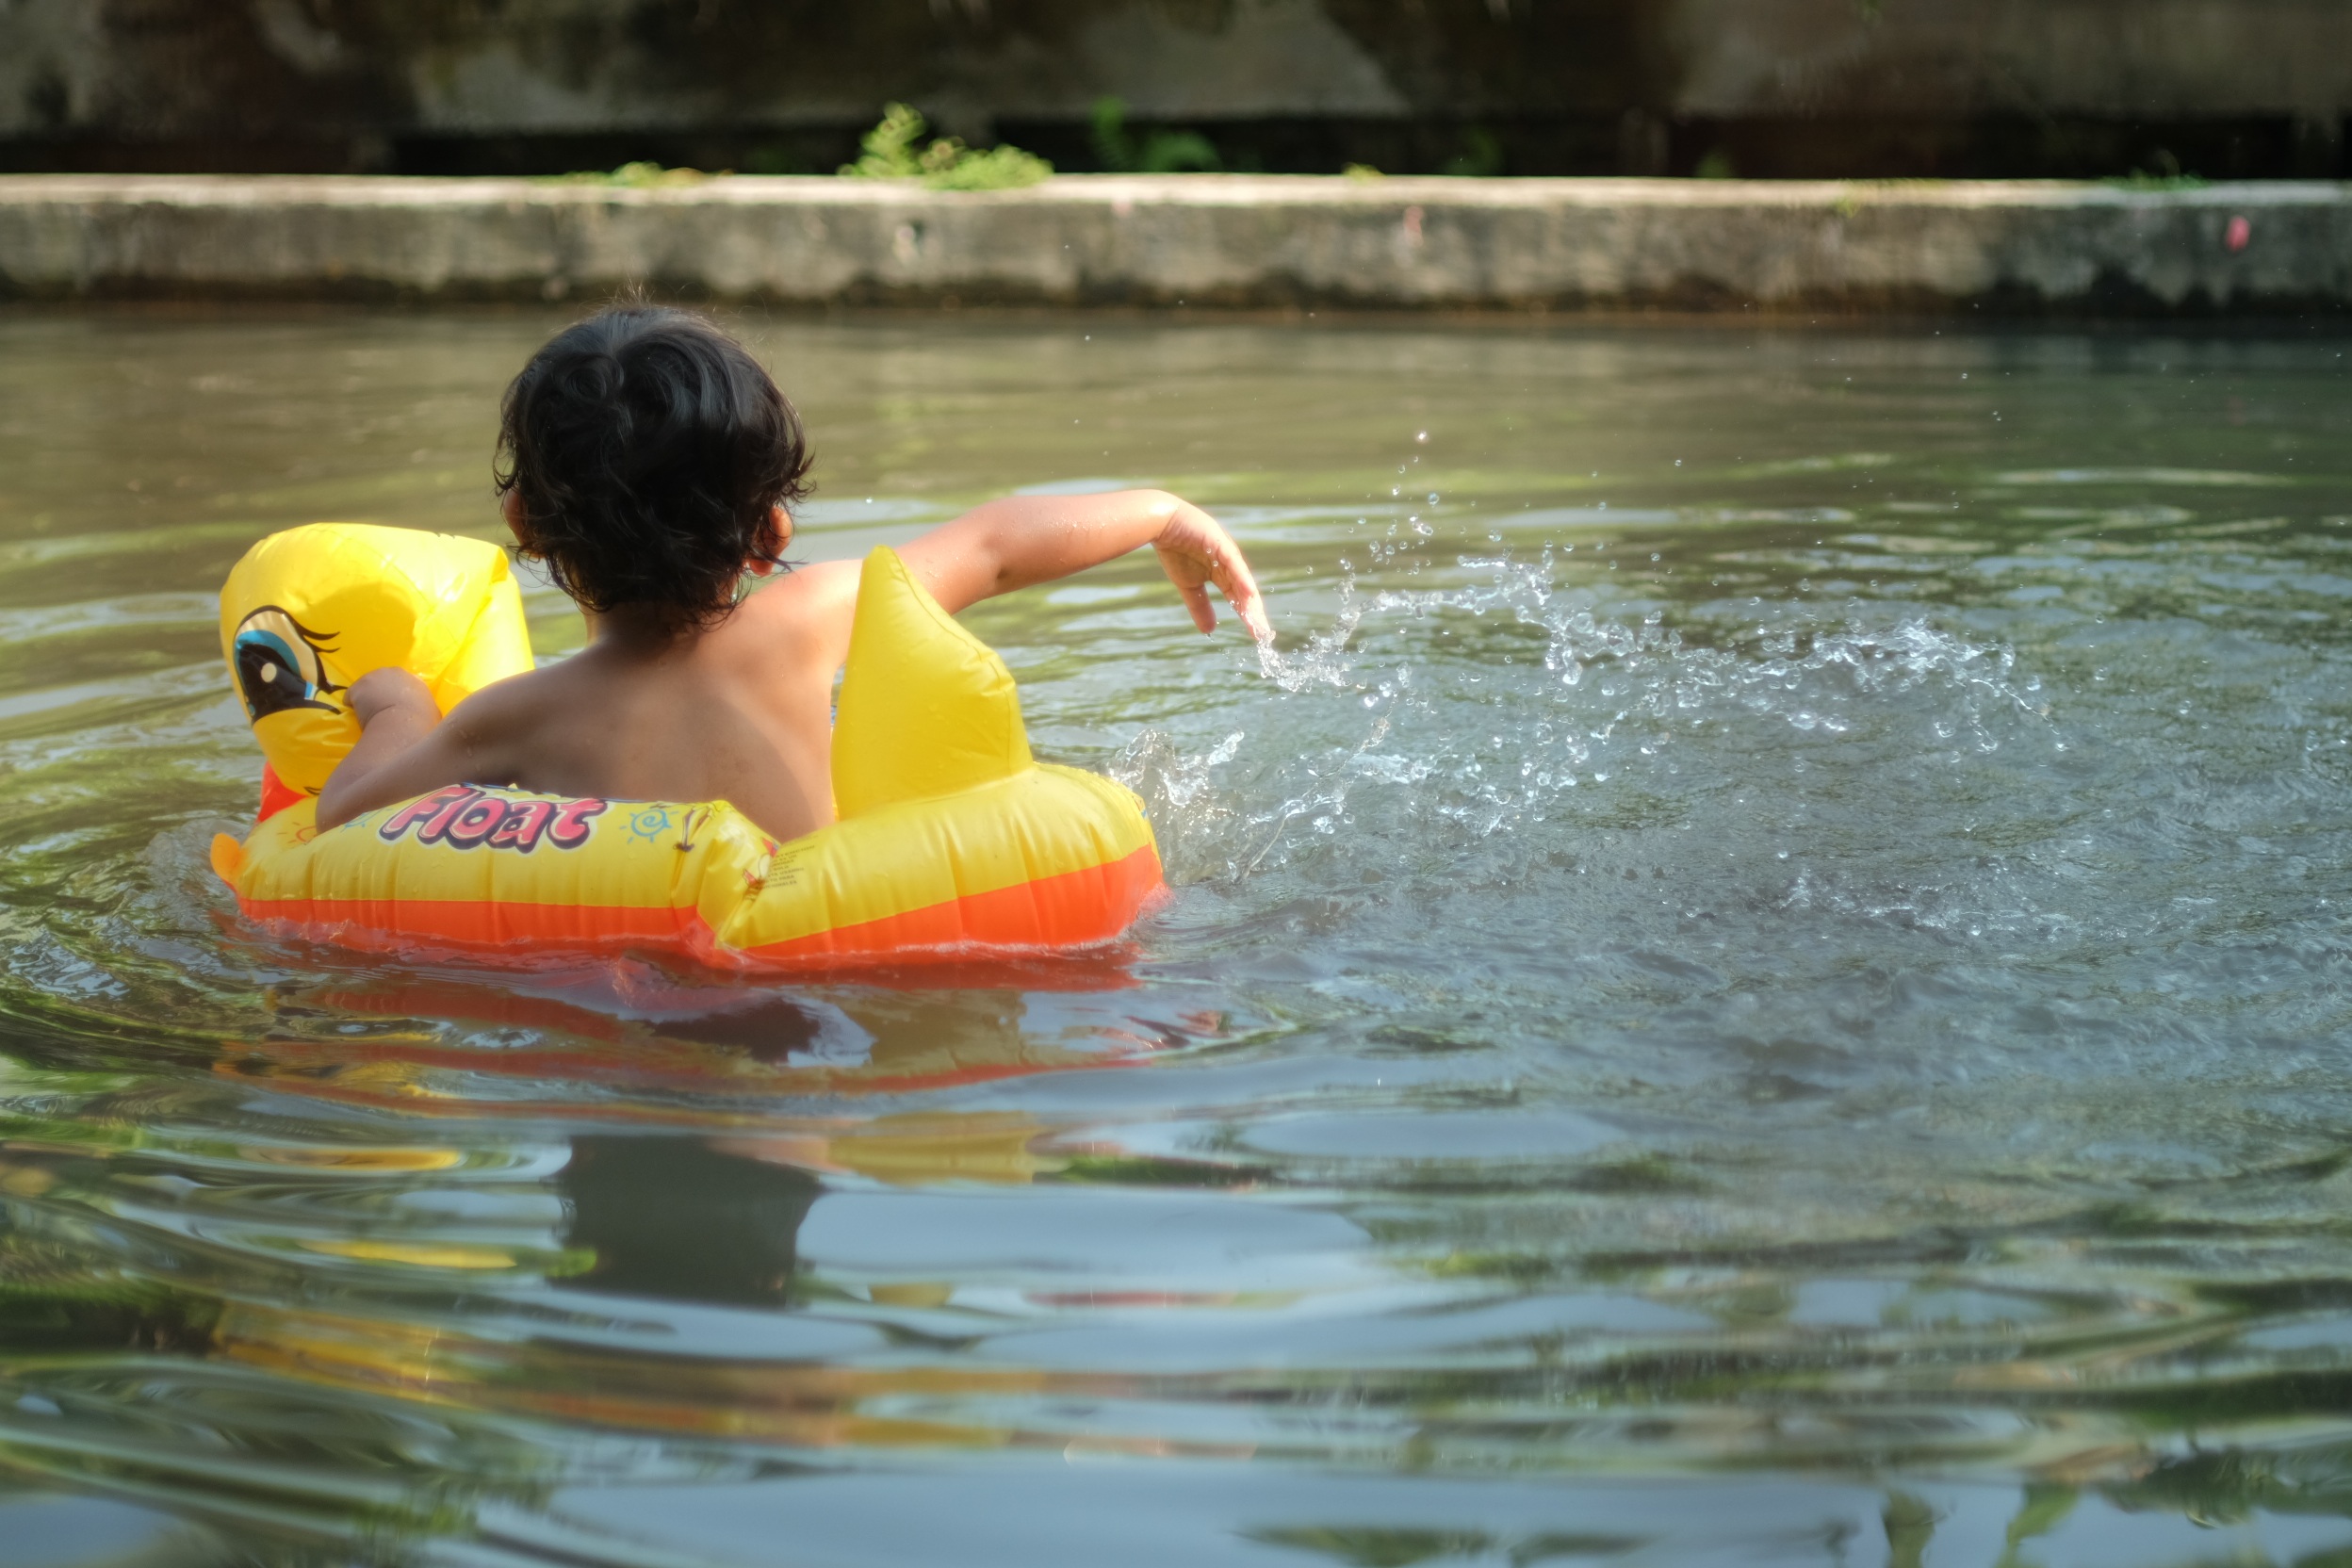
water, outdoor, river, summer, child, fish, boating, water bird, tubing, to swim, the swimming pool, belt life